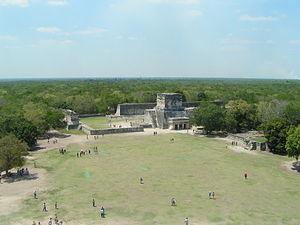
Le centre-ville est le quartier le plus central et le plus animé d'une ville. Il est également appelé hypercentre dans le cas des grandes agglomérations. Souvent assimilé au centre historique, la plupart des activités culturelles, commerciales, politiques et administratives s'y concentrent : on y trouvent aussi bien des petits commerces de détail et des Grands magasins, les principaux lieux de culte, des musées, des salles de spectacles, des services publics, des infrastructures de transports comme les gares ferroviaires et routières ou les stations de correspondance de transports en commun.